Exeter City F.C.'s 1914 tour of South America

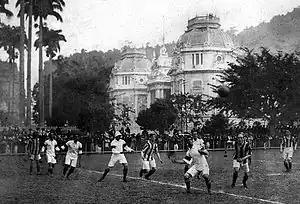
Exeter City playing the Brazil national team in Rio de Janeiro

City's ship landed in Rio de Janeiro on 17 July. On 18 July, City beat Rio English 3-0 (Hunter, Holt, Lovett). The game was very one-sided, with City keeper Reg Loram (Pym missed the remainder of the tour through injury), the only amateur in the team, not being tested until late in the game. On 19 July, it was announced in the news that Paulista players would travel to Rio. Some had had difficulty getting time off work, so APEA's treasurer travelled to Rio to change the dates of the final two games in order for three Brasileiros from São Paulo -Rubens Salles (Paulistano), Xavier (Ipiranga) and Arthur Friedenreich (Ipiranga)- to play in a league match and catch the overnight train. Later that day, City beat Rio de Janeiro 5-3 (Charlie Pratt 2, Lagan, Goodwin, Hunter). Harry Welfare had put the hosts 3-1 ahead, at which point City became more physical, something which was criticised by the "Correio da Manhã". On 21 July, City lost 2–0 to Brasileiros (a selection of Brazilian players from Rio and São Paulo). During the game, Lagan and Fort walked off the pitch, but were convinced to return to the field and finish the game. This is considered to be the Brazil national team's first ever game. All three games were played at Fluminense's Estádio das Laranjeiras. Harry Robinson played in the first two games and refereed the last one, making sixteen saves in the first game for Rio English.